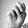
ASL letter: N